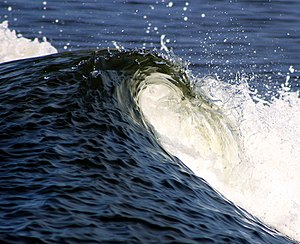
Slaglængde (bølge)
Lang stræklængde giver havbølger med høj energi
Bølge i kølvandet på Fanøfærgen. Français&#160;: Sillage d'un ferry à Fanø, Danemark
Slaglængde eller stræklængde betegner indenfor geografien og meteorologien den afstand som en bølgeskabende vind har blæst henover åbent hav.